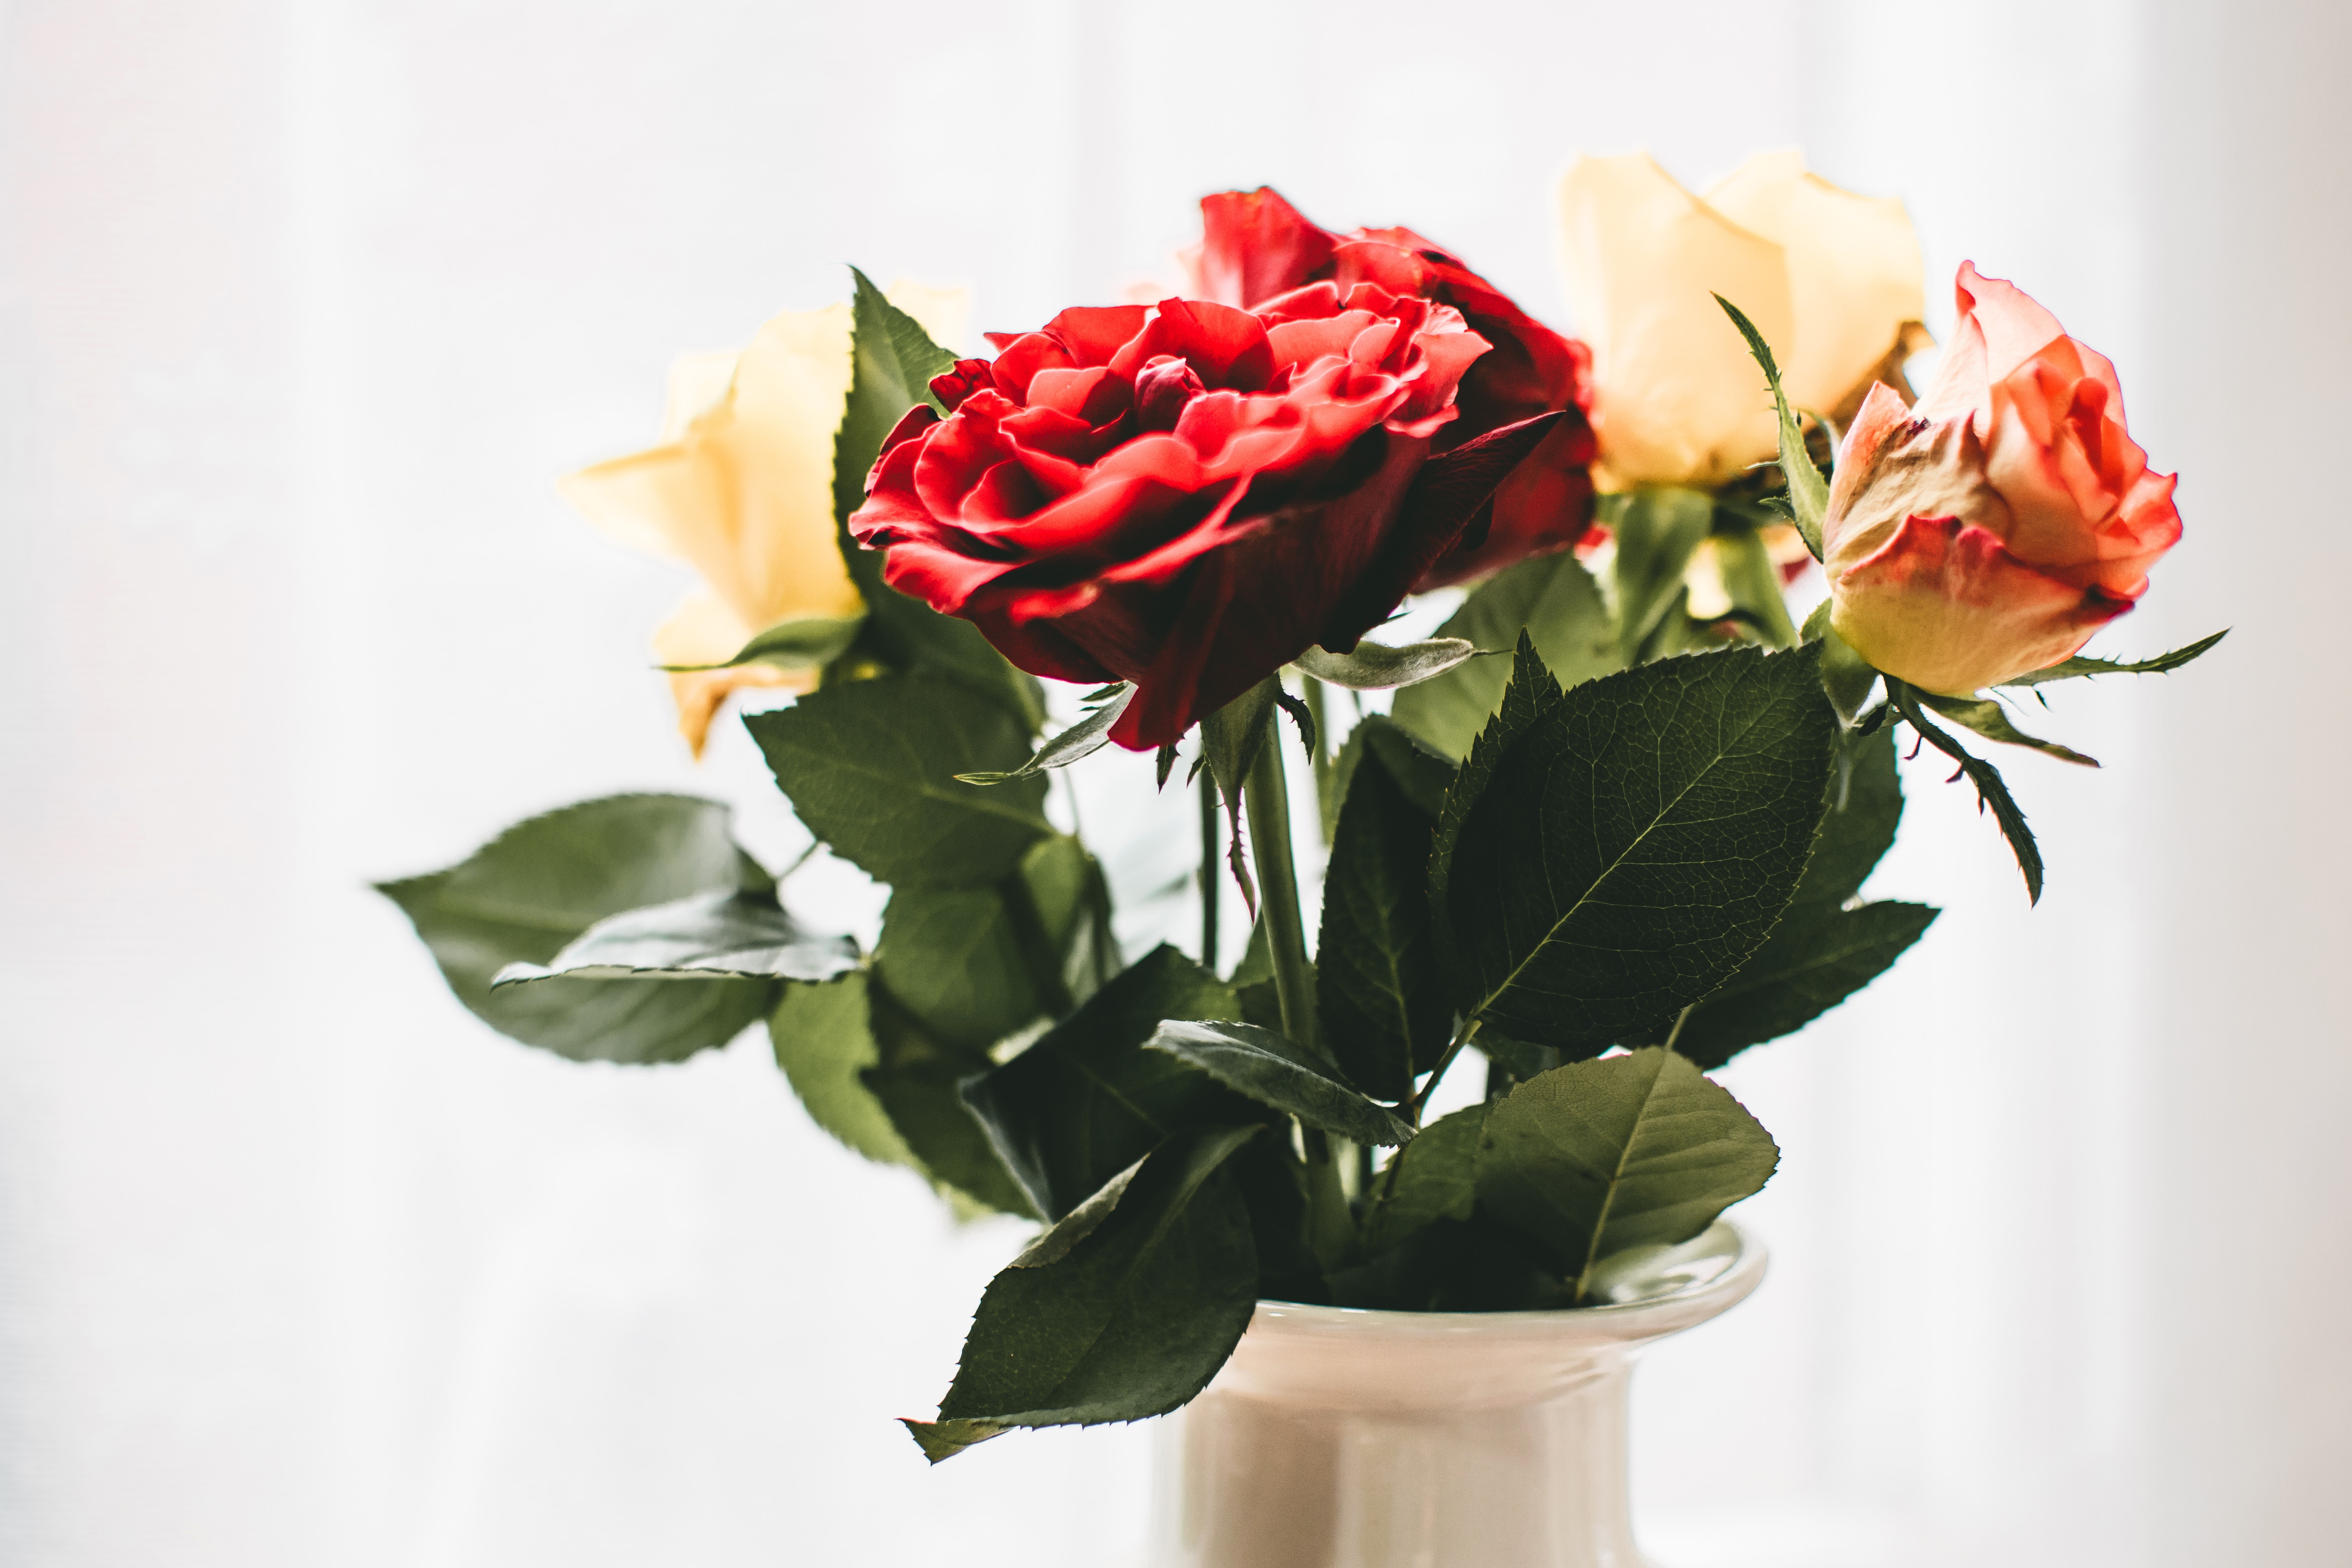
flower, flowering plant, garden roses, rose, plant, red, cut flowers, petal, rose family, bouquet, artificial flower, floristry, flower arranging, rose order, floral design, pink, floribunda, botany, still life photography, plant stem, vase, still life, Hybrid tea rose